MS Volendam

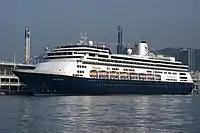
MS "Volendam" at Kobe Port Terminal in 2009

"Volendam" first entered the Australian market in 2009. A visit to Batemans Bay during a trip circumnavigating Australia in 2010 was cancelled with 48 hours' notice due to "operational issues" which was interpreted by local media as a failure by the town's council to meet the requirements set out by Holland America regarding the town's wharf some twelve months prior to the expected arrival of the ship. During 2011 she was chartered to visit match relevant destinations during the 2011 Rugby World Cup, which was hosted in New Zealand.